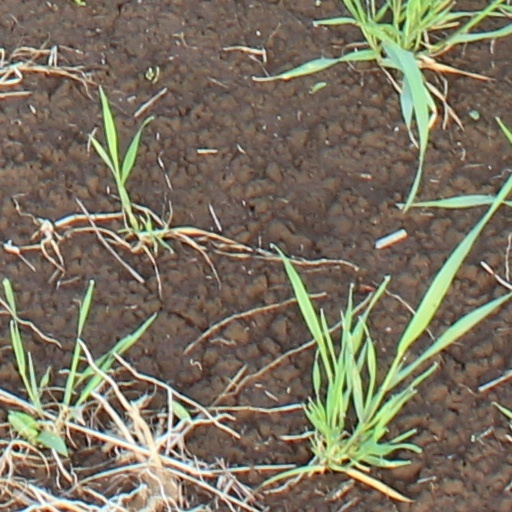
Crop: wheat